Yamaha XJ650 Maxim

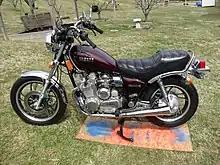
1980 Yamaha XJ650 Maxim I

The 4 cylinder, air-cooled, twin-cam 650cc engine is housed in a cross-braced duplex steel tube frame. Yamaha made the engine narrower by locating the alternator behind the cylinder block and above the gearbox rather than on the end of the crankshaft. The Maxim had shaft drive. Contemporary reports praised the Maxim's performance and braking. Criticism was aimed at engine vibration and under-damped suspension. Succeeding Maxim models were refinements; the 1982 Maxim 650 had a more comfortable handlebar, an air-adjustable fork, and a more luxurious seat. A turbocharged variant, the XJ650 Seca Turbo, was featured in the 1983 James Bond film "Never Say Never Again".